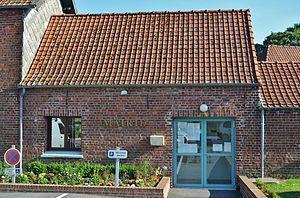
Setques est une commune française située dans le département du Pas-de-Calais en région Hauts-de-France.